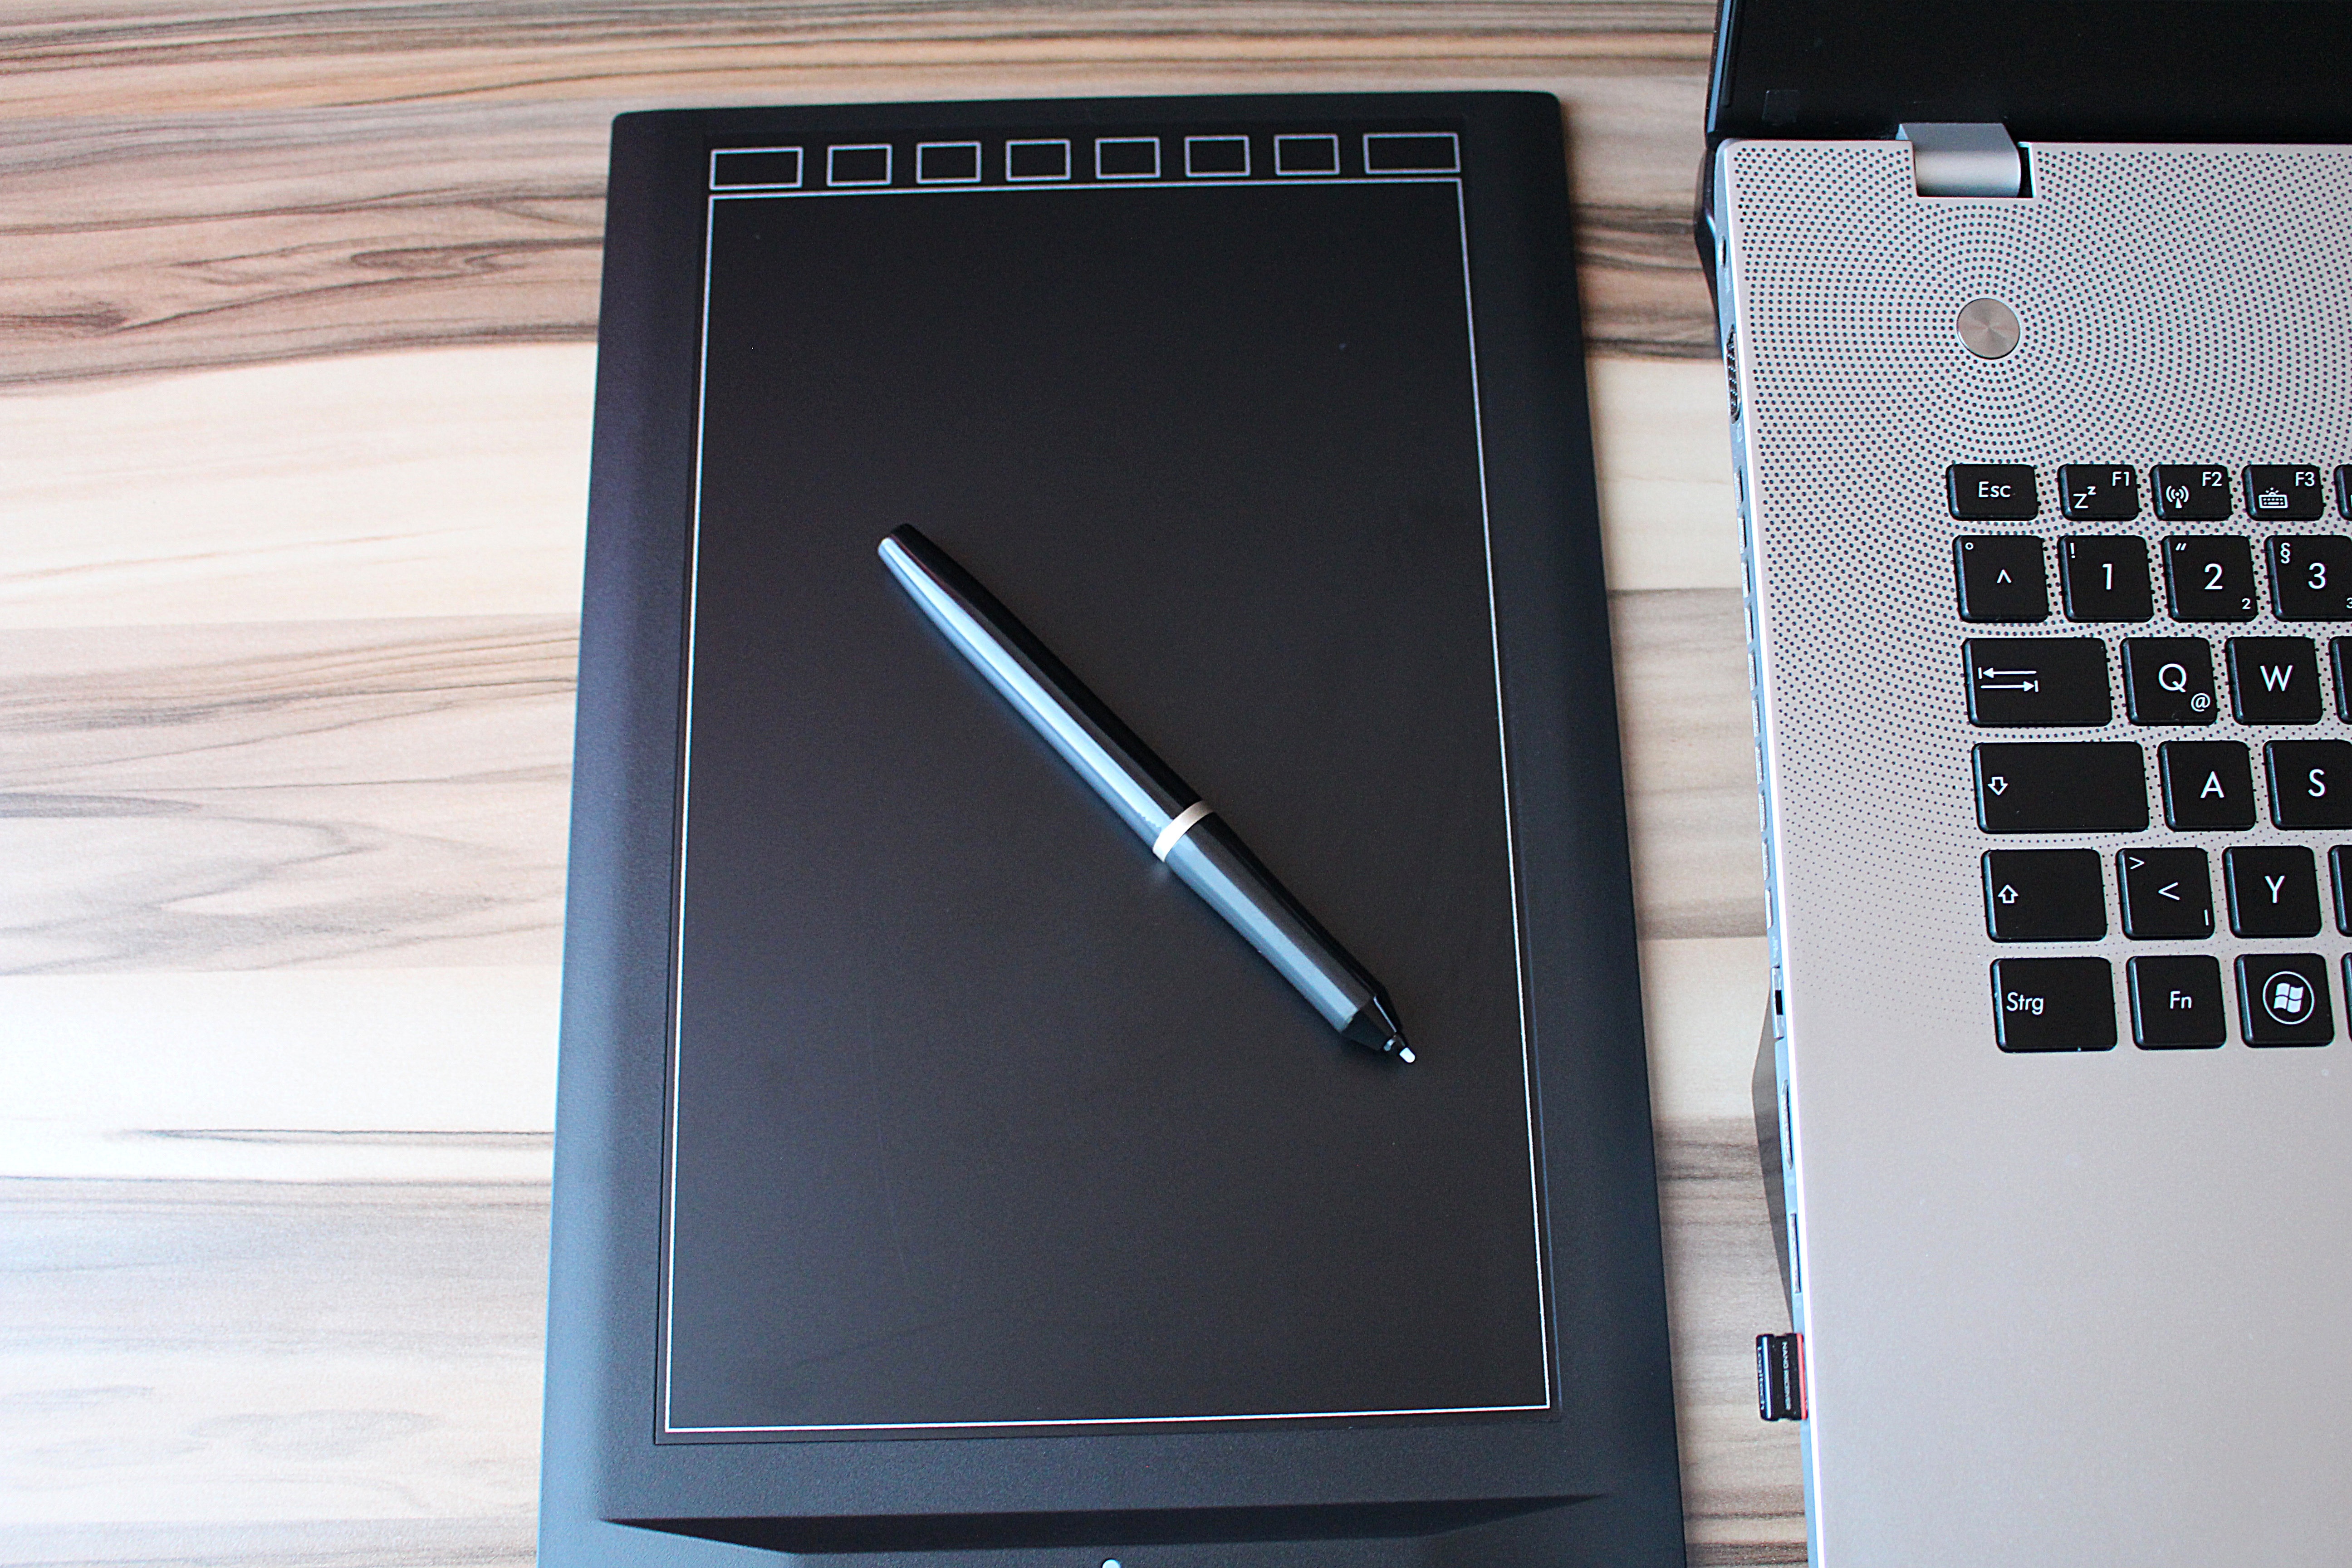
laptop, smartphone, technology, gadget, mobile phone, graphics tablet, brand, pc, multimedia, personal computer, electronic device, computer hardware, portable communications device, communication device, graphic pen